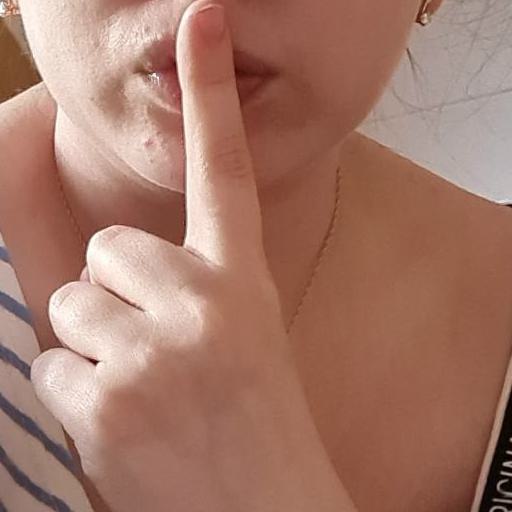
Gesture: mute